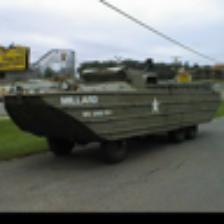
Label: NonHuman